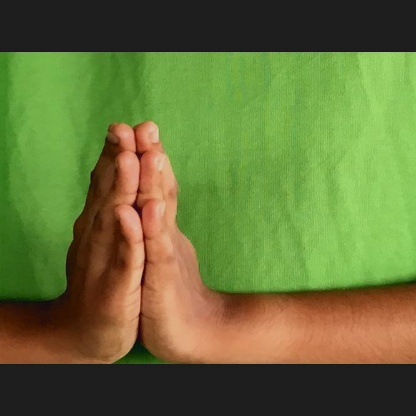
Mudra: Anjali